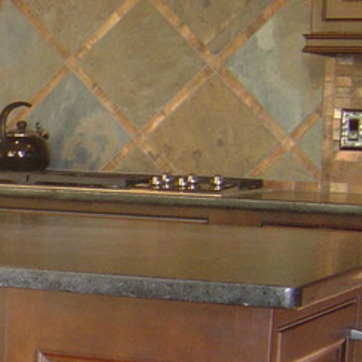
Material: metal